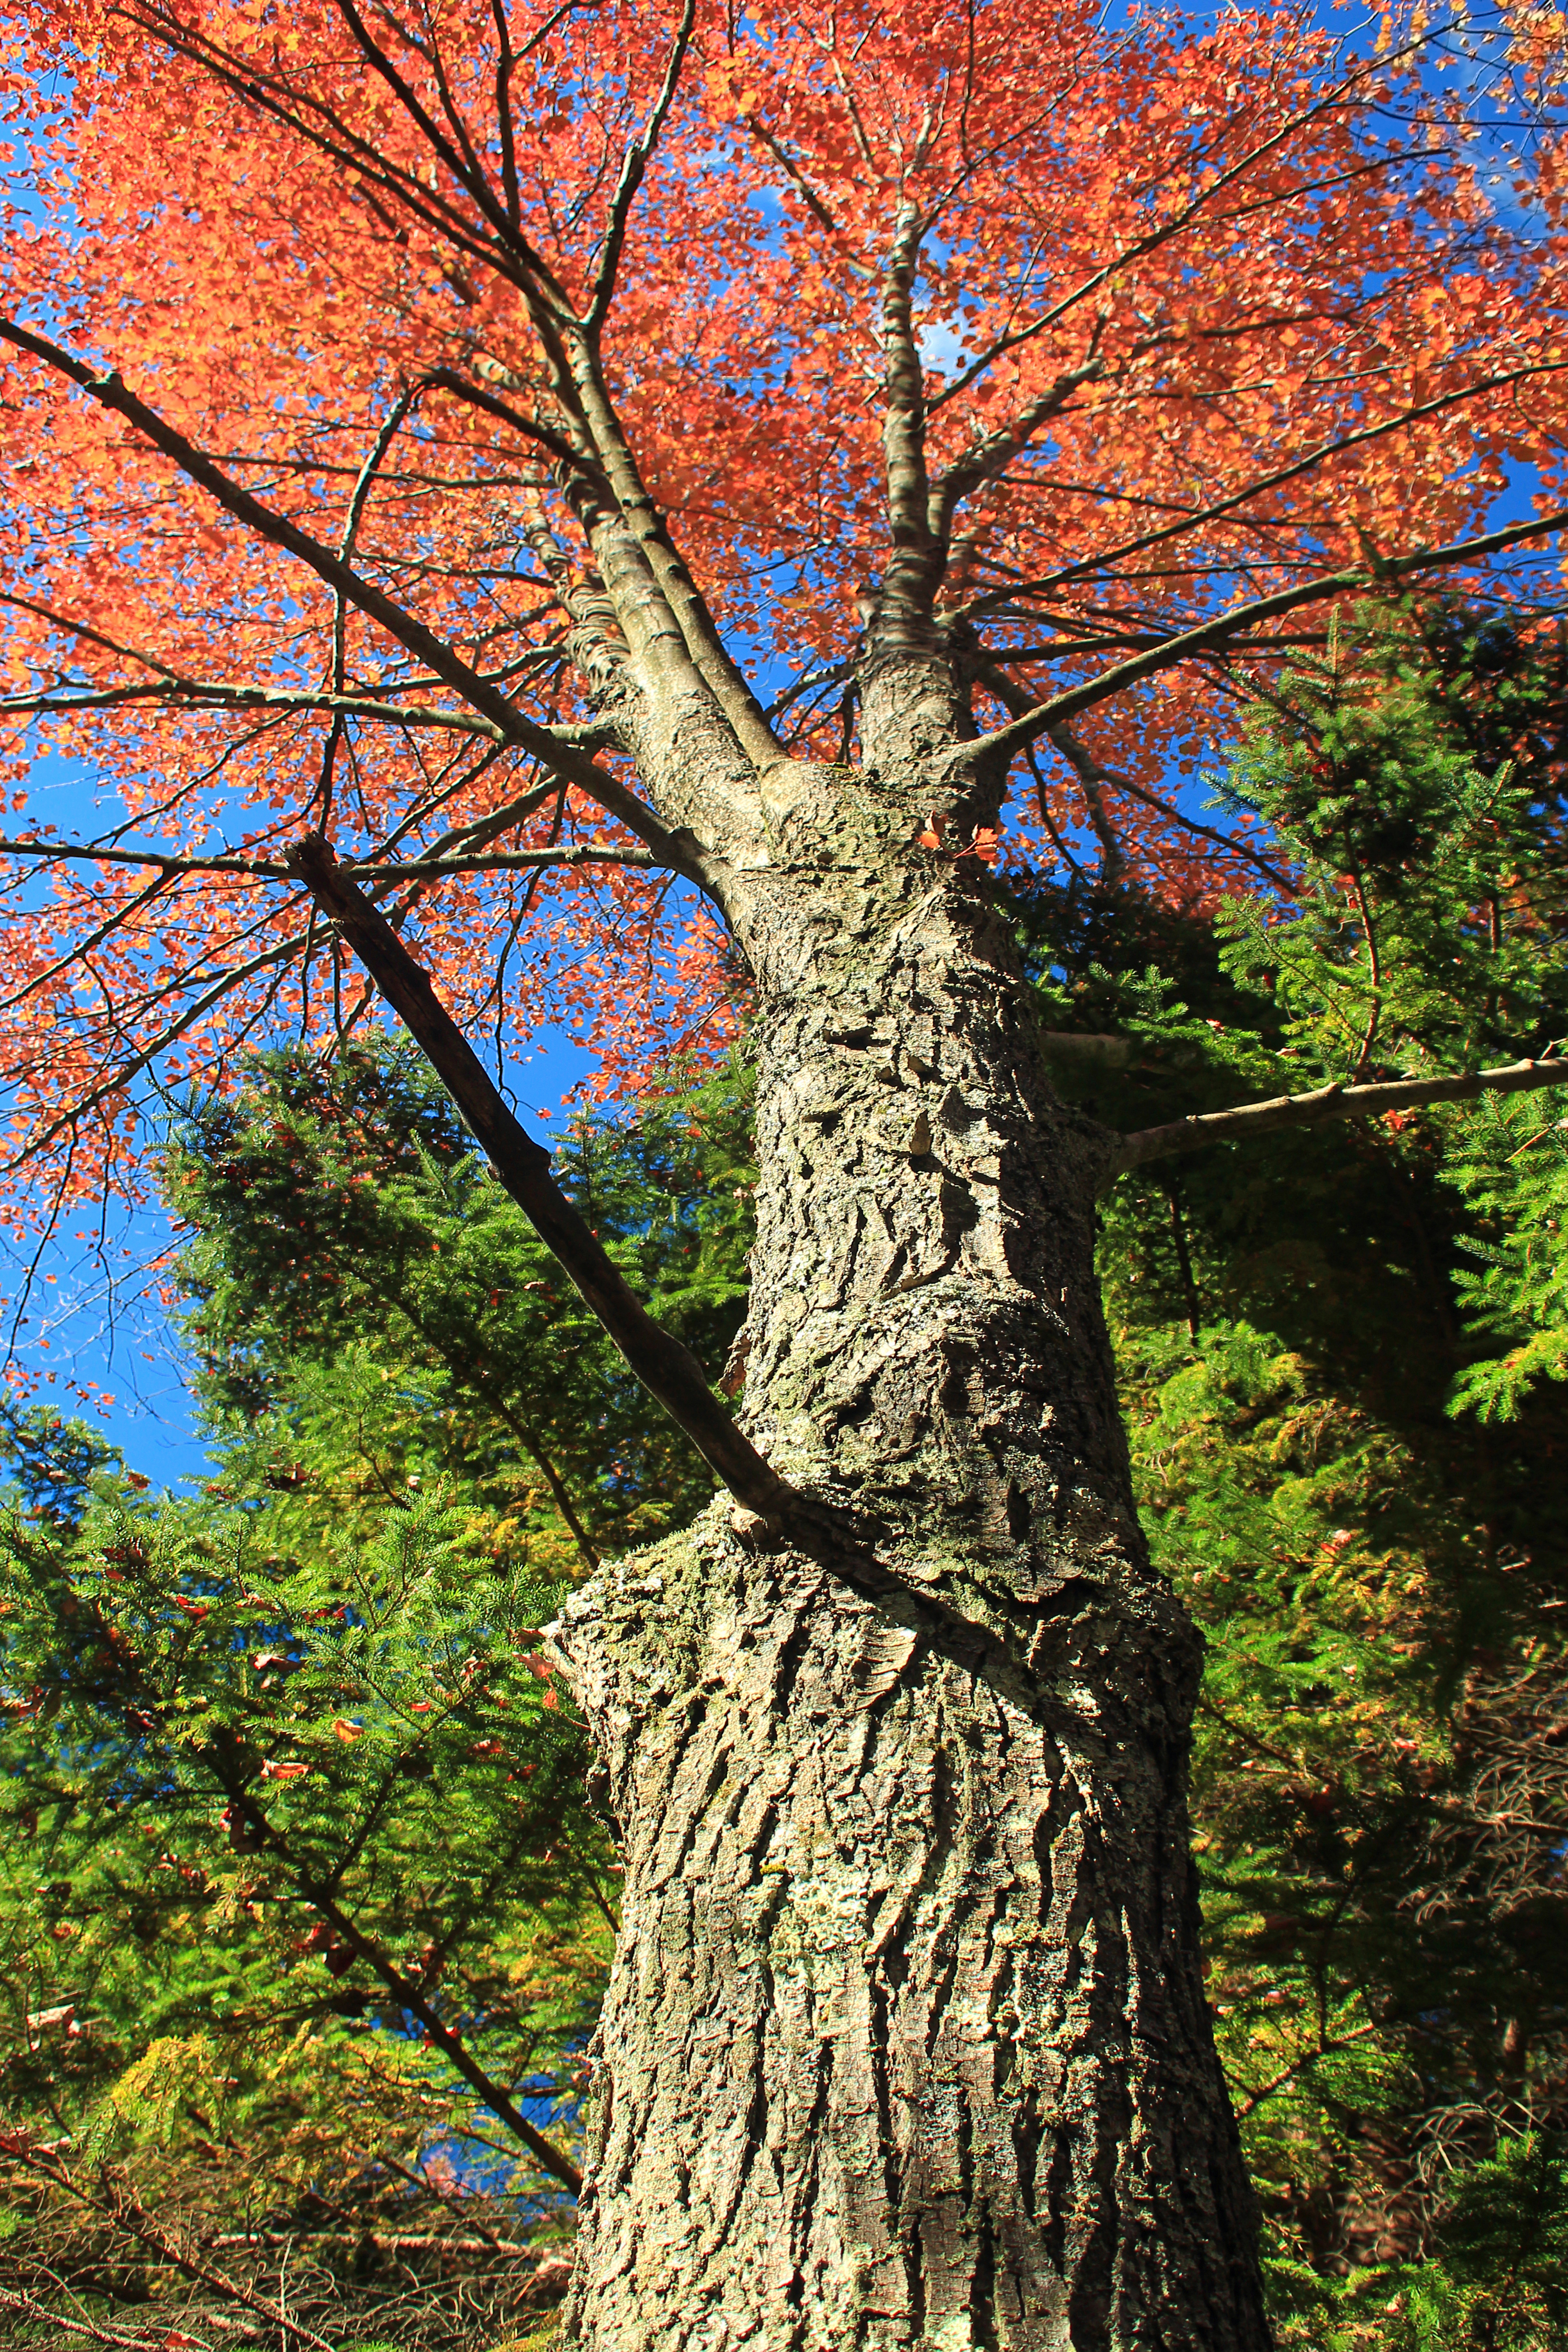
tree, nature, forest, branch, plant, sky, leaf, flower, trunk, foliage, canopy, autumn, botany, season, maple, trees, creativecommons, coniferous, spruce, monroecounty, poconos, deciduous, tobyhannastatepark, benderswampnaturalarea, pennsylvania, redmaple, acerrubrum, grove, woodland, flowering plant, woody plant, land plant